The Belle Starr Story

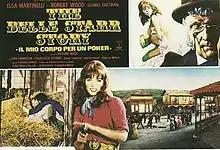
Film poster

The Belle Starr Story/Il mio corpo per un poker is a 1968 Italian Spaghetti Western film co-written and co-directed by Lina Wertmüller and starring Elsa Martinelli, who also sings the title song. It is the only Spaghetti Western directed by a woman and one of the few which stars a woman in the title role. Wertmüller replaced Piero Cristofani as director in his intended directorial debut.